Eero Lehti

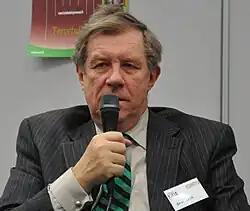
Eero Lehti (2009)

Eero Heikki Lehti (born 23 August 1944 in Tuusula, Finland) is a Finnish businessman, the chairman of the city council of Kerava, and was a member of the Finnish parliament since 2007 until 2019. He is the founder of Taloustutkimus Oy and also the chairman of the company's board of directors as well as the chairman of the Federation of Finnish Enterprises since 2002. Lehti is a member of the National Coalition Party.